Claude Wroten

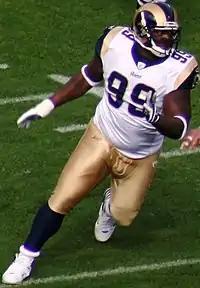
Wroten with the Rams in 2007

Claude James Wroten (born September 16, 1983) is an American former professional football defensive tackle. He was selected by the St. Louis Rams in the third round of the 2006 NFL draft. He played college football at Louisiana State.